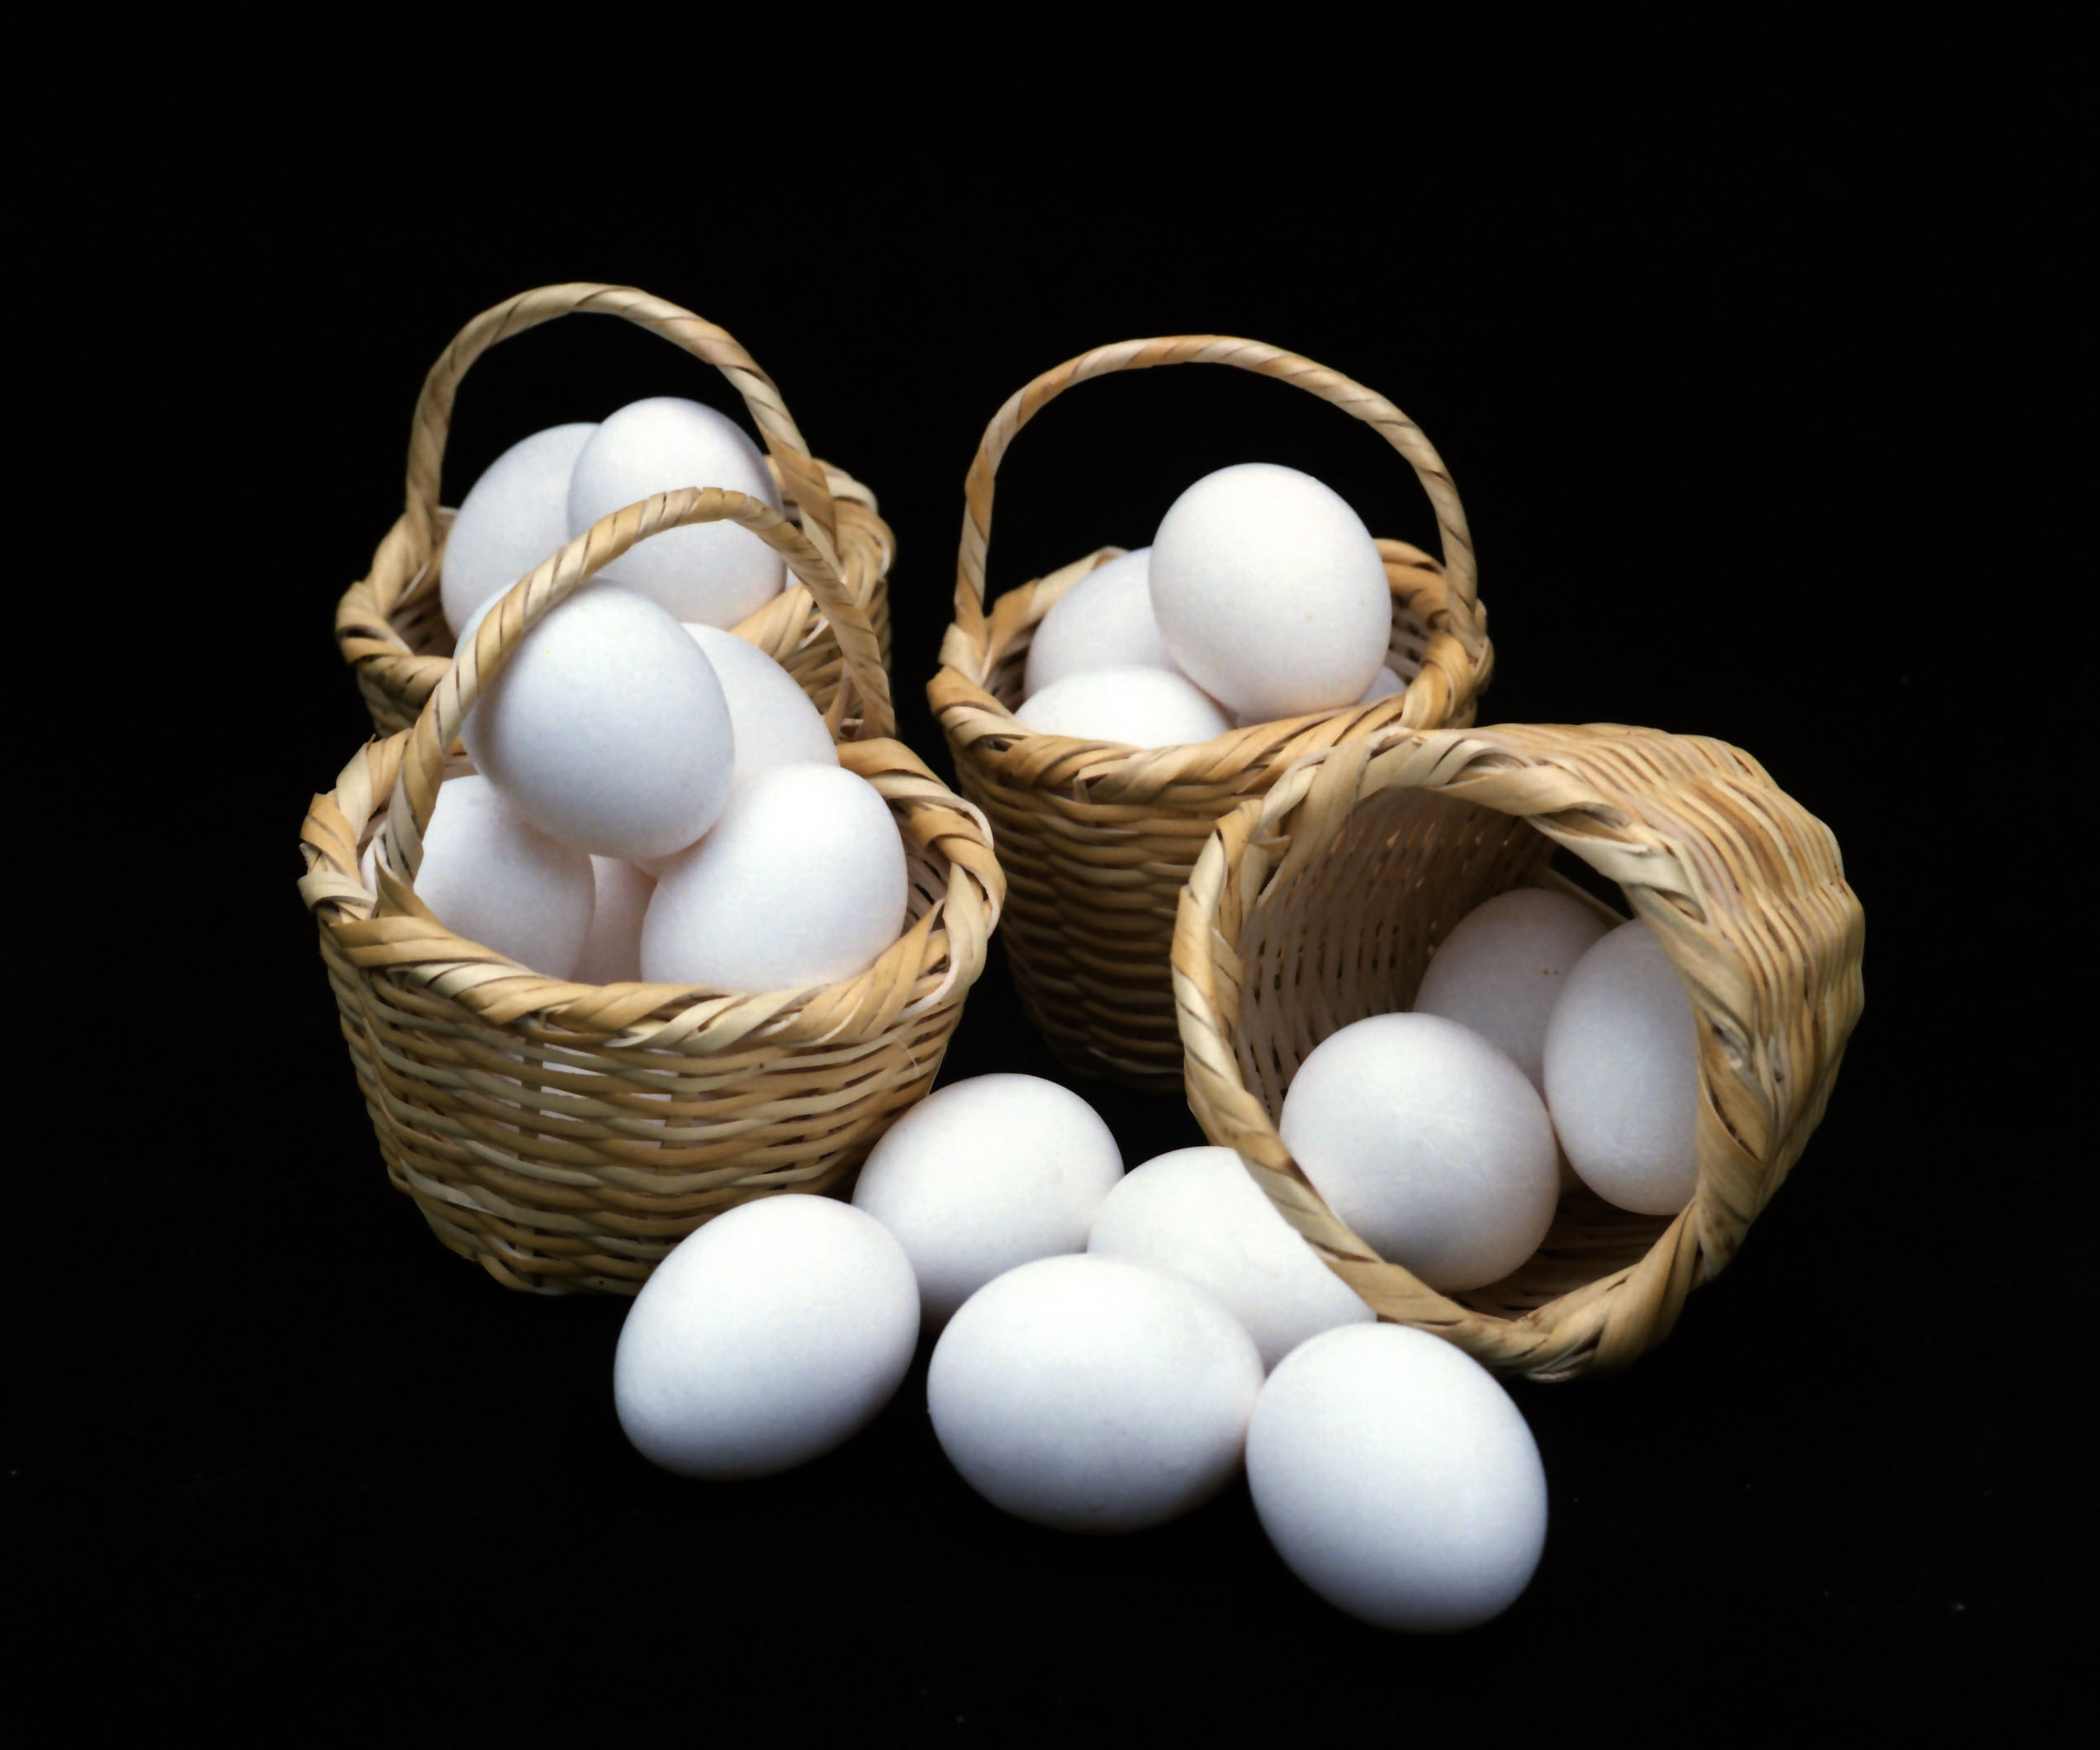
food, brown, basket, close, egg, still life photography